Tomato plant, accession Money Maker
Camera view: tilt-top (135 deg); turntable rotation: 150 degrees
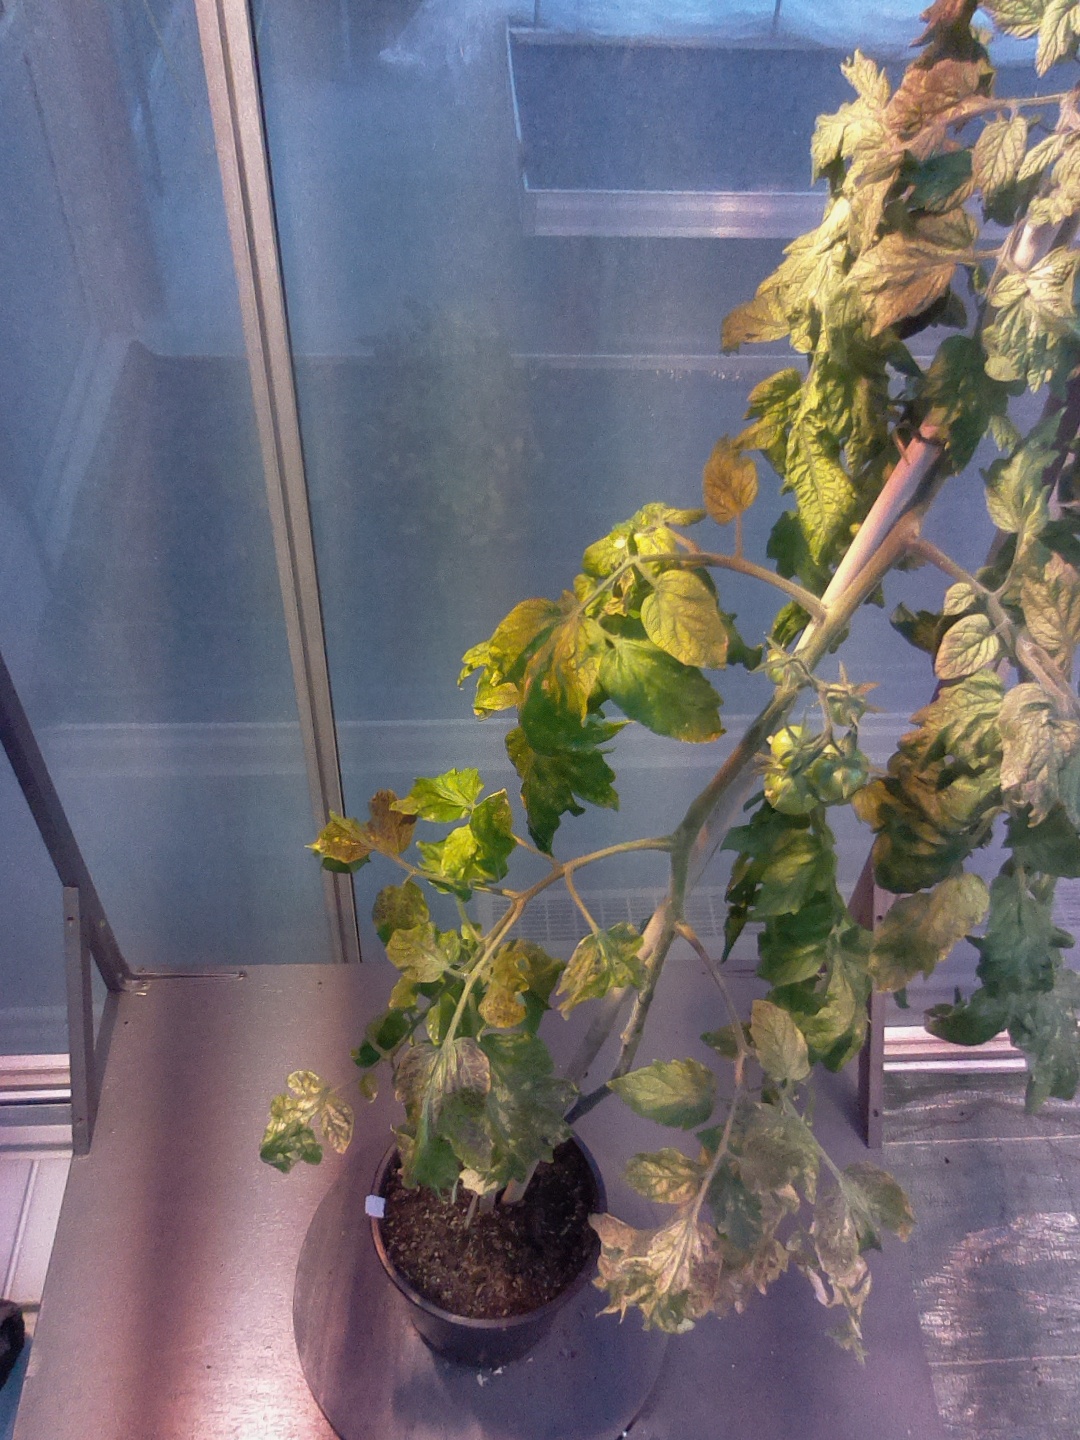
BBCH growth stage 74: 40%-50% of final fruit size